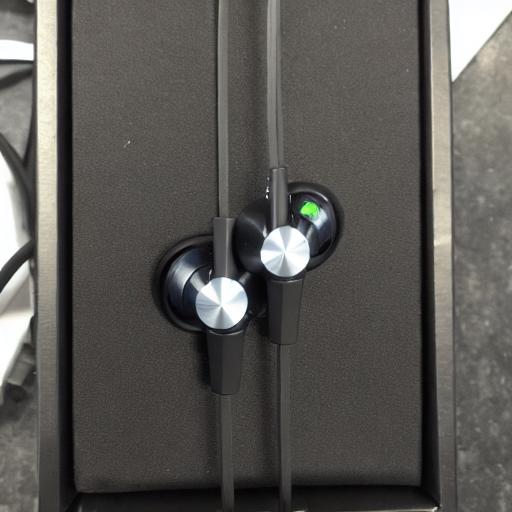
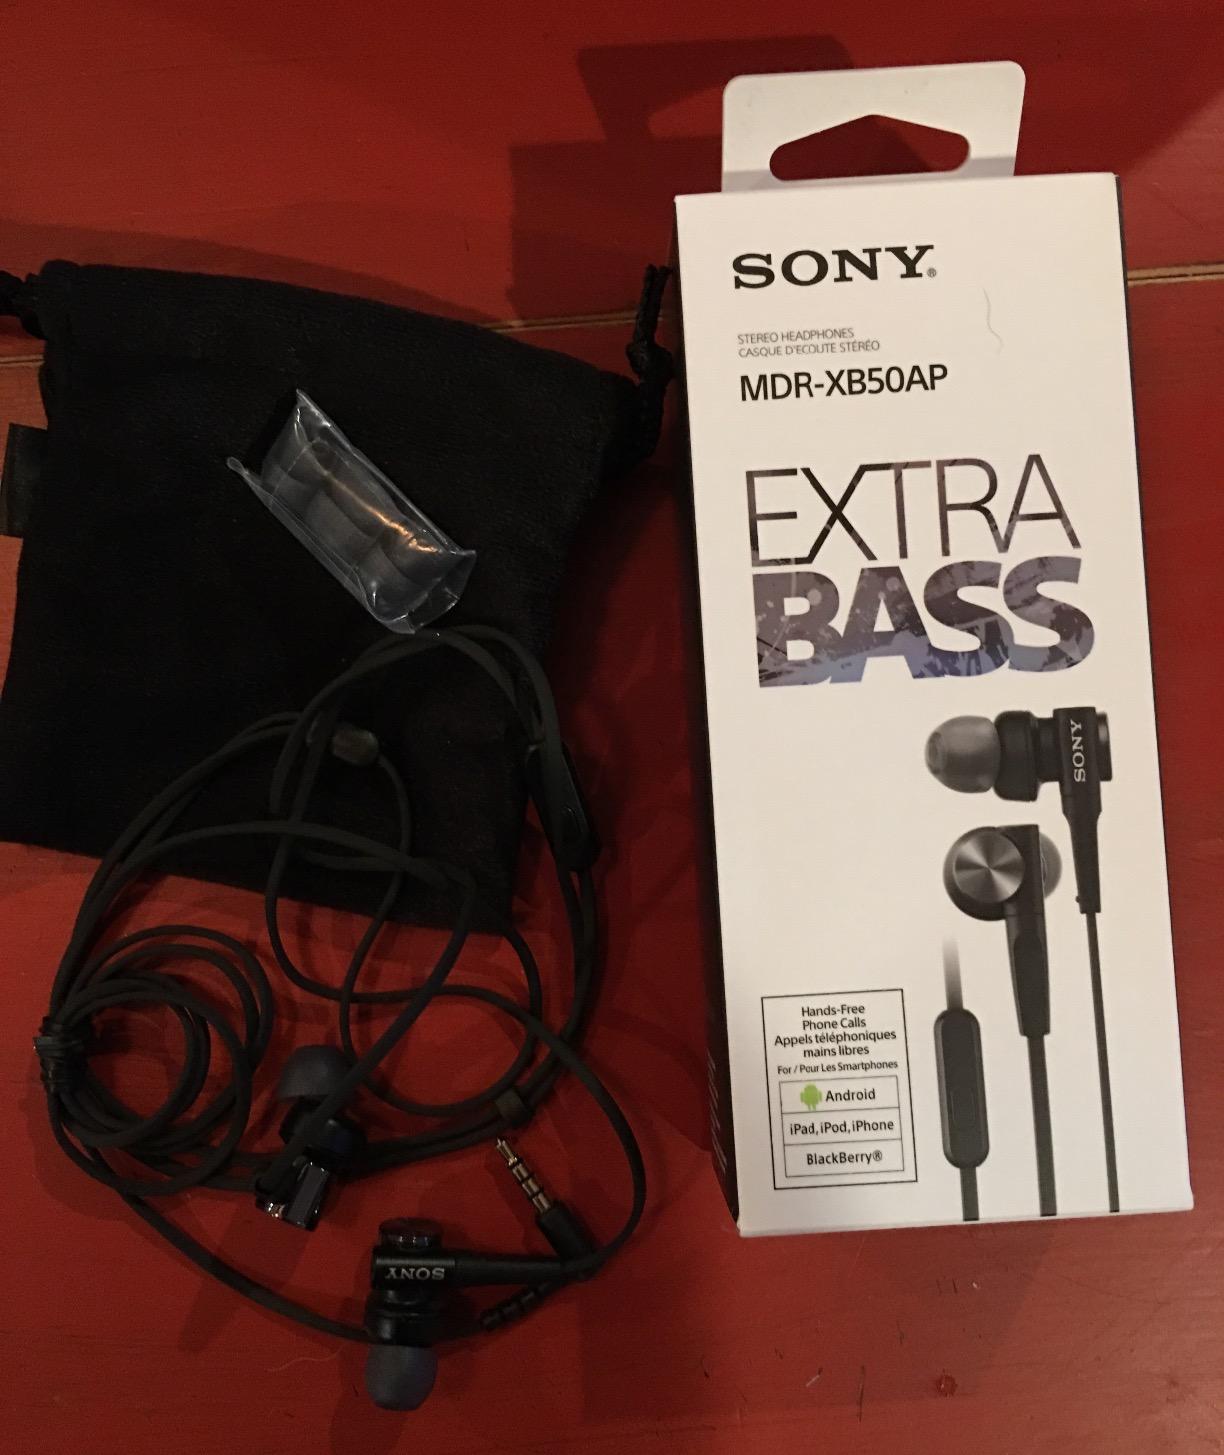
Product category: headphones
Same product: no